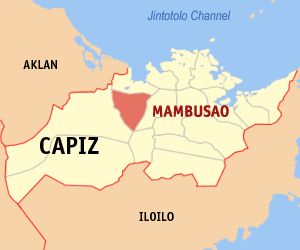
Mambusao est une ville de la province de Capiz aux Philippines, dont la population était de 37 672 habitants en 2010.